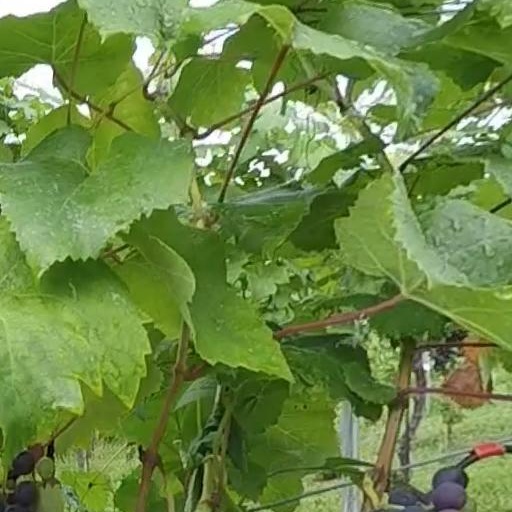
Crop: grape